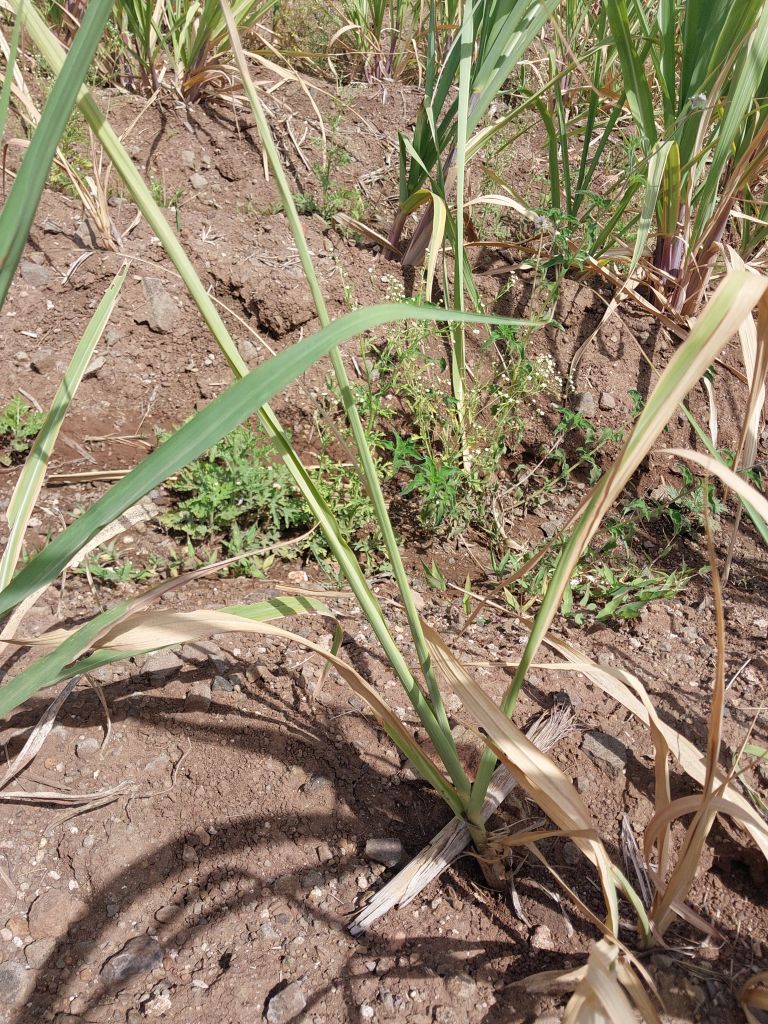
Label: Yellow Leaf